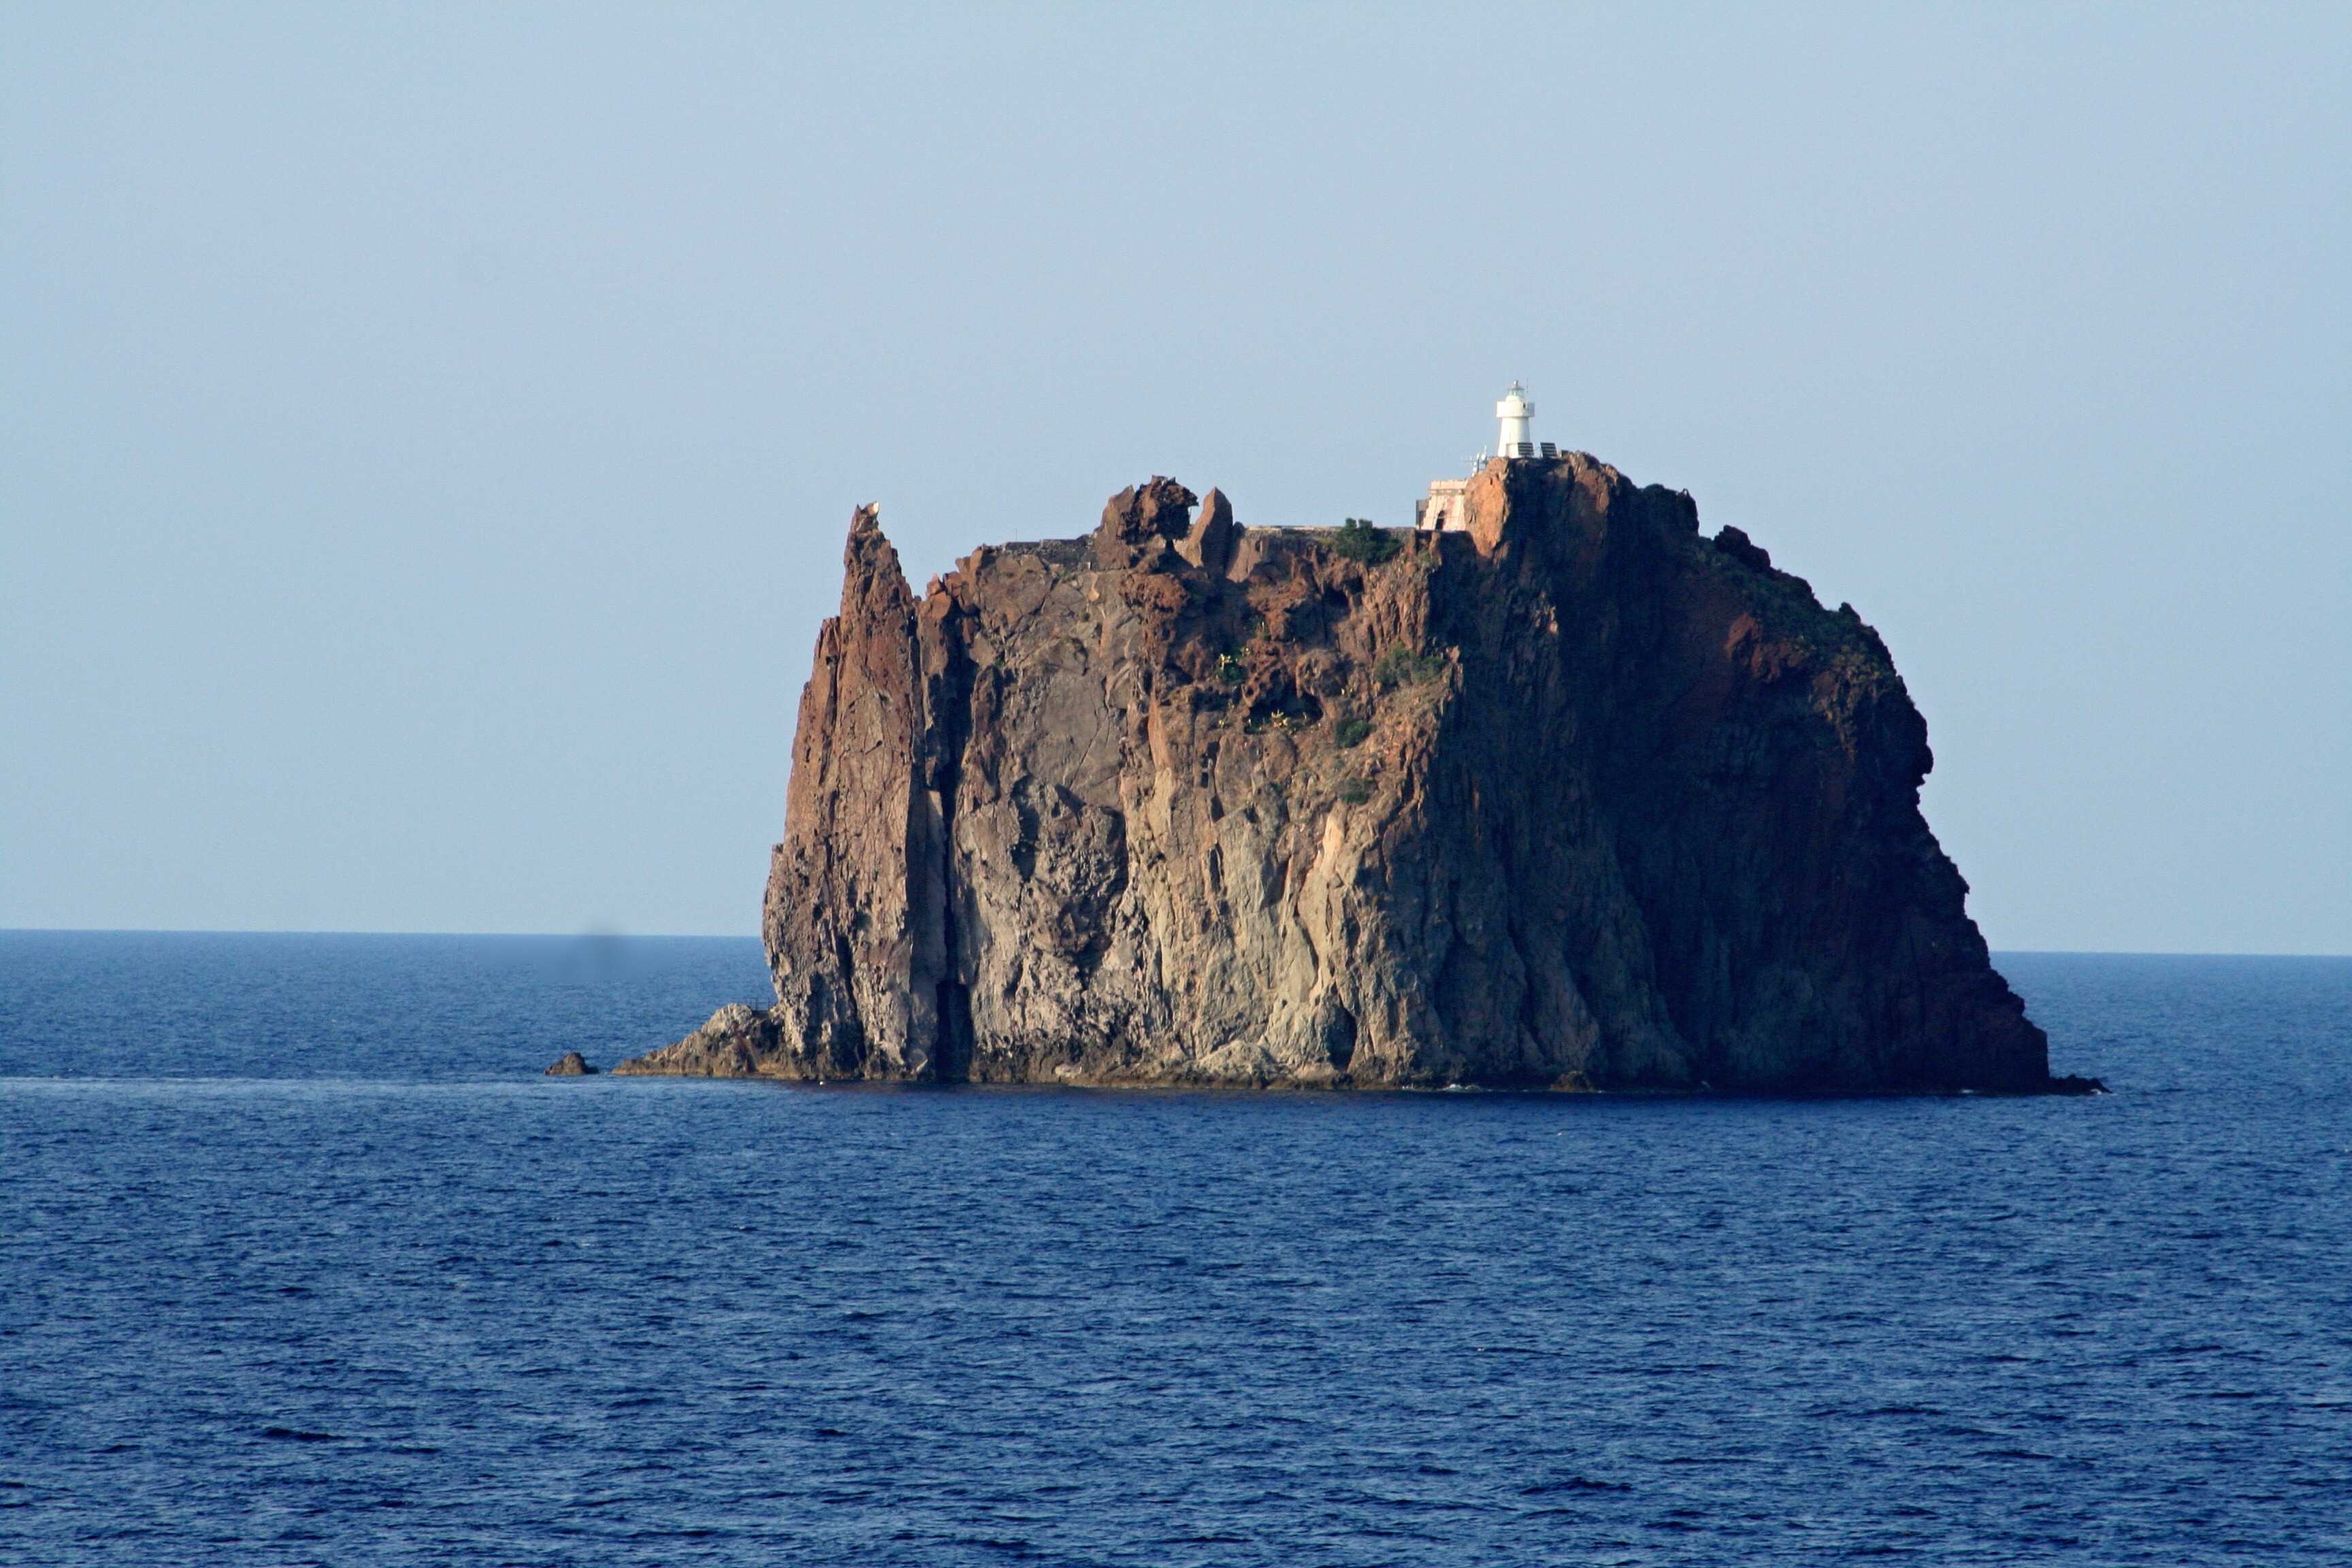
sea, coast, water, nature, rock, ocean, horizon, shore, old, summer, formation, cliff, europe, mediterranean, tower, volcano, bay, island, italy, blue, church, stack, terrain, places of interest, kleiner, cape, islet, landform, stromboli, geographical feature